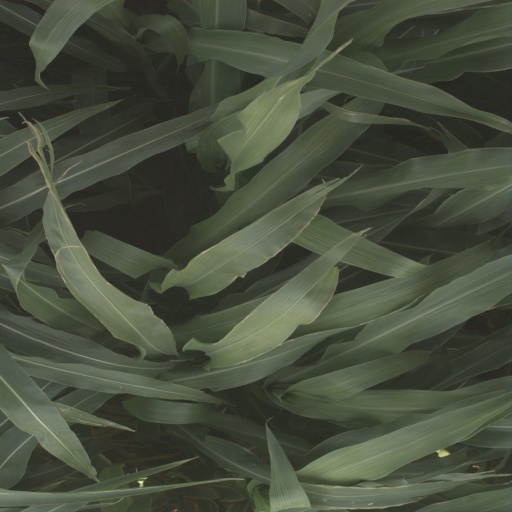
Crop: sorghum